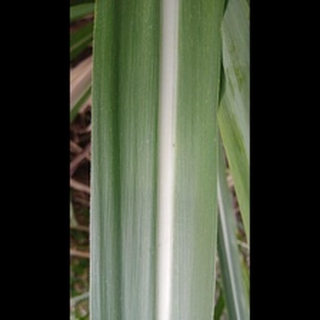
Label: healthy_sugarcane